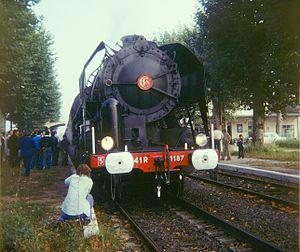
La 141 R 1187 en gare de Peyraud (Ardèche), le 21 septembre 1975.
Les Mikado de la série 141 R numéros 1 à 1340 sont des locomotives à vapeur unifiées de la SNCF qui furent largement utilisées pour tous services sur l'ensemble du réseau français de 1945 à 1974.